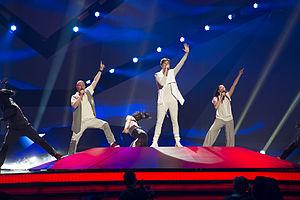
La Suède participe au Concours Eurovision de la chanson, depuis sa troisième édition, en 1958, et l’a remporté à six reprises : en 1974, 1984, 1991, 1999, 2012 et 2015.